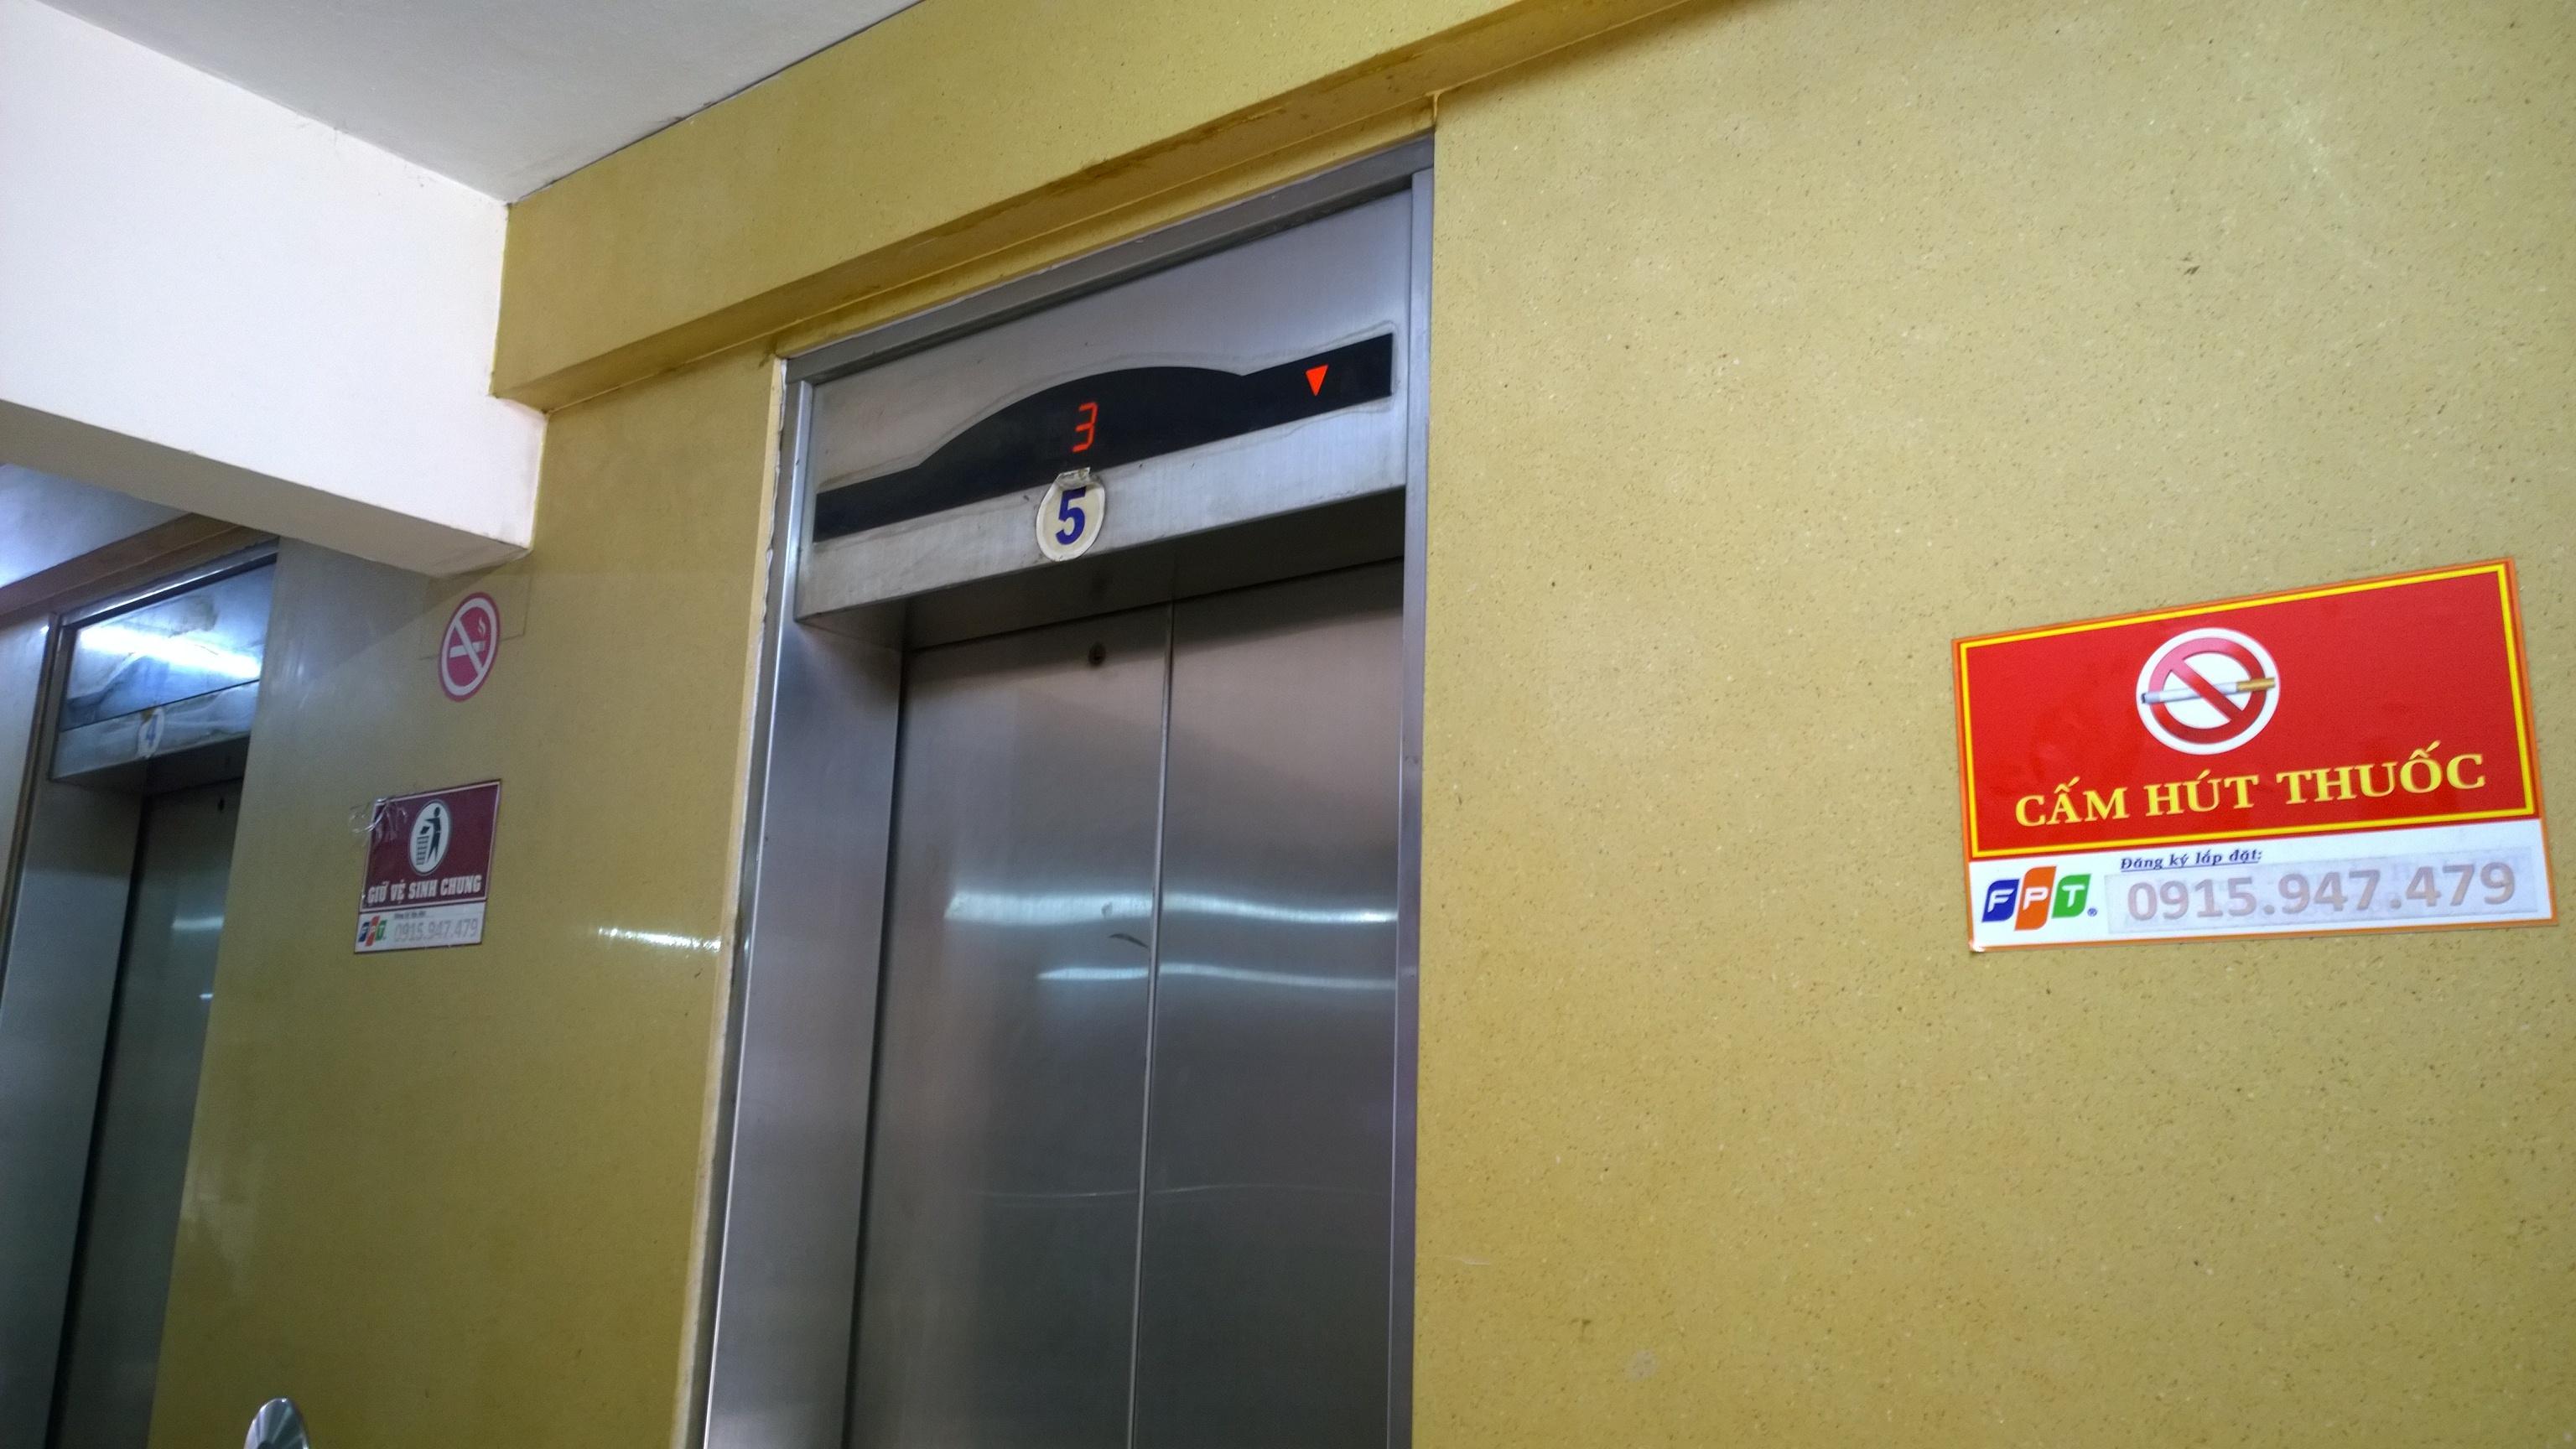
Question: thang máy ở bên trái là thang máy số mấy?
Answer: thang máy ở bên trái là thang máy số 4